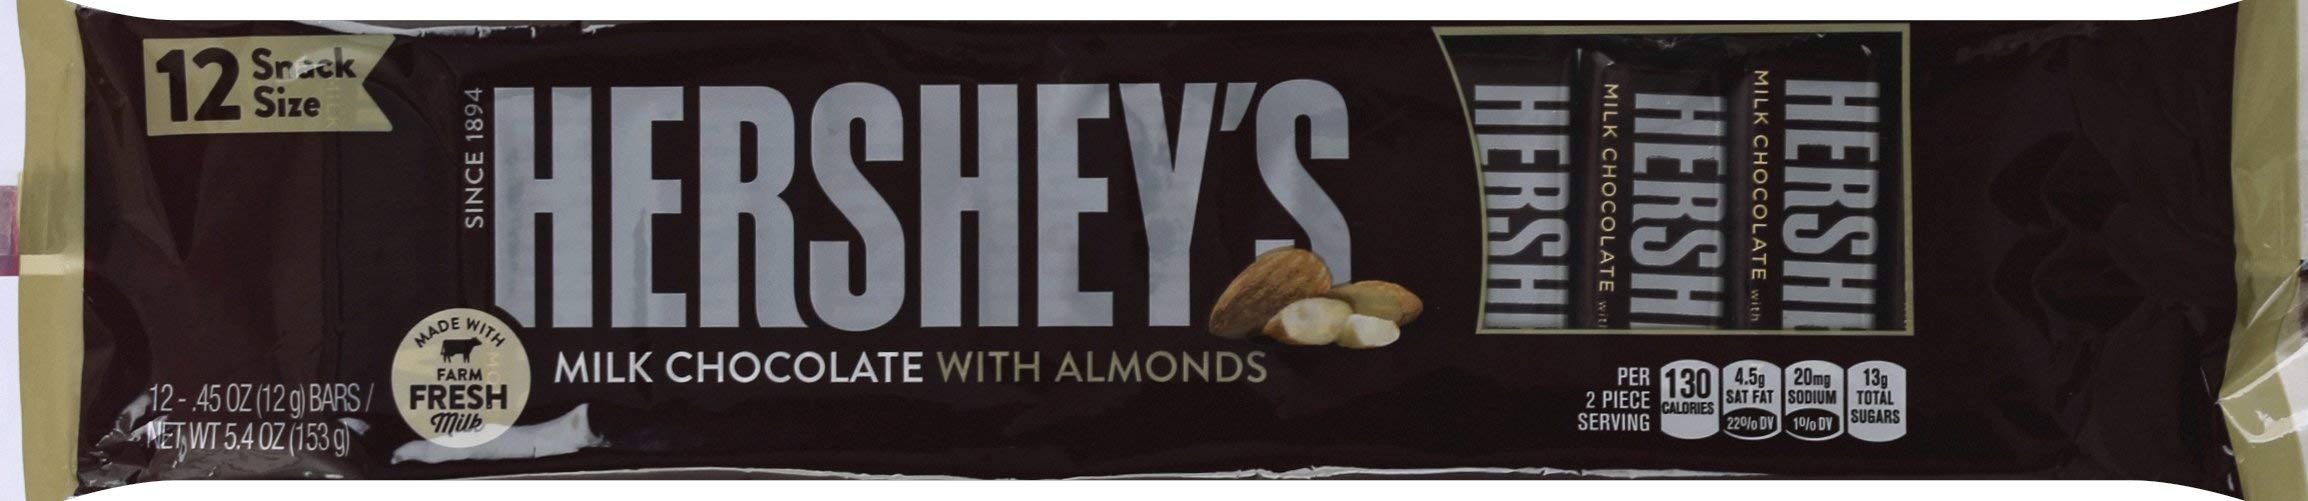
Item Name: HERSHEYS MILK CHOCOLATE ALMND SNACK SIZE INDIVID WRAP IN BAG 12 CT 5.4 OZ - 0034000291331
Bullet Point 1: Milk Chocolate Almond Snack: 12 individually wrapped almond-flavored milk chocolate bars
Bullet Point 2: Individually Wrapped Bars: Each bar is wrapped in a resealable bag for freshness
Bullet Point 3: Hershey's Brand: Made by the iconic Hershey's company known for quality chocolate
Bullet Point 4: 5.4 Ounce Bars: Each bar weighs 5.4 ounces for a satisfying snack
Bullet Point 5: Occasions: Perfect for birthdays, holidays, or anytime you want a sweet treat
Product Description: Hershey's milk chocolate with almond, snack size individual wrapped in a bag
Value: 5.4
Unit: Ounce

Price: 2.88